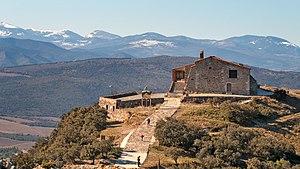
Vue depuis l'antenne
Força Réal est un sommet des Pyrénées culminant à 510 m d'altitude dans le département français des Pyrénées-Orientales.